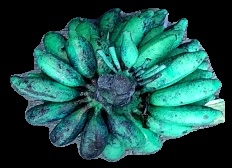
Variety: rasbale
Grade: grade3